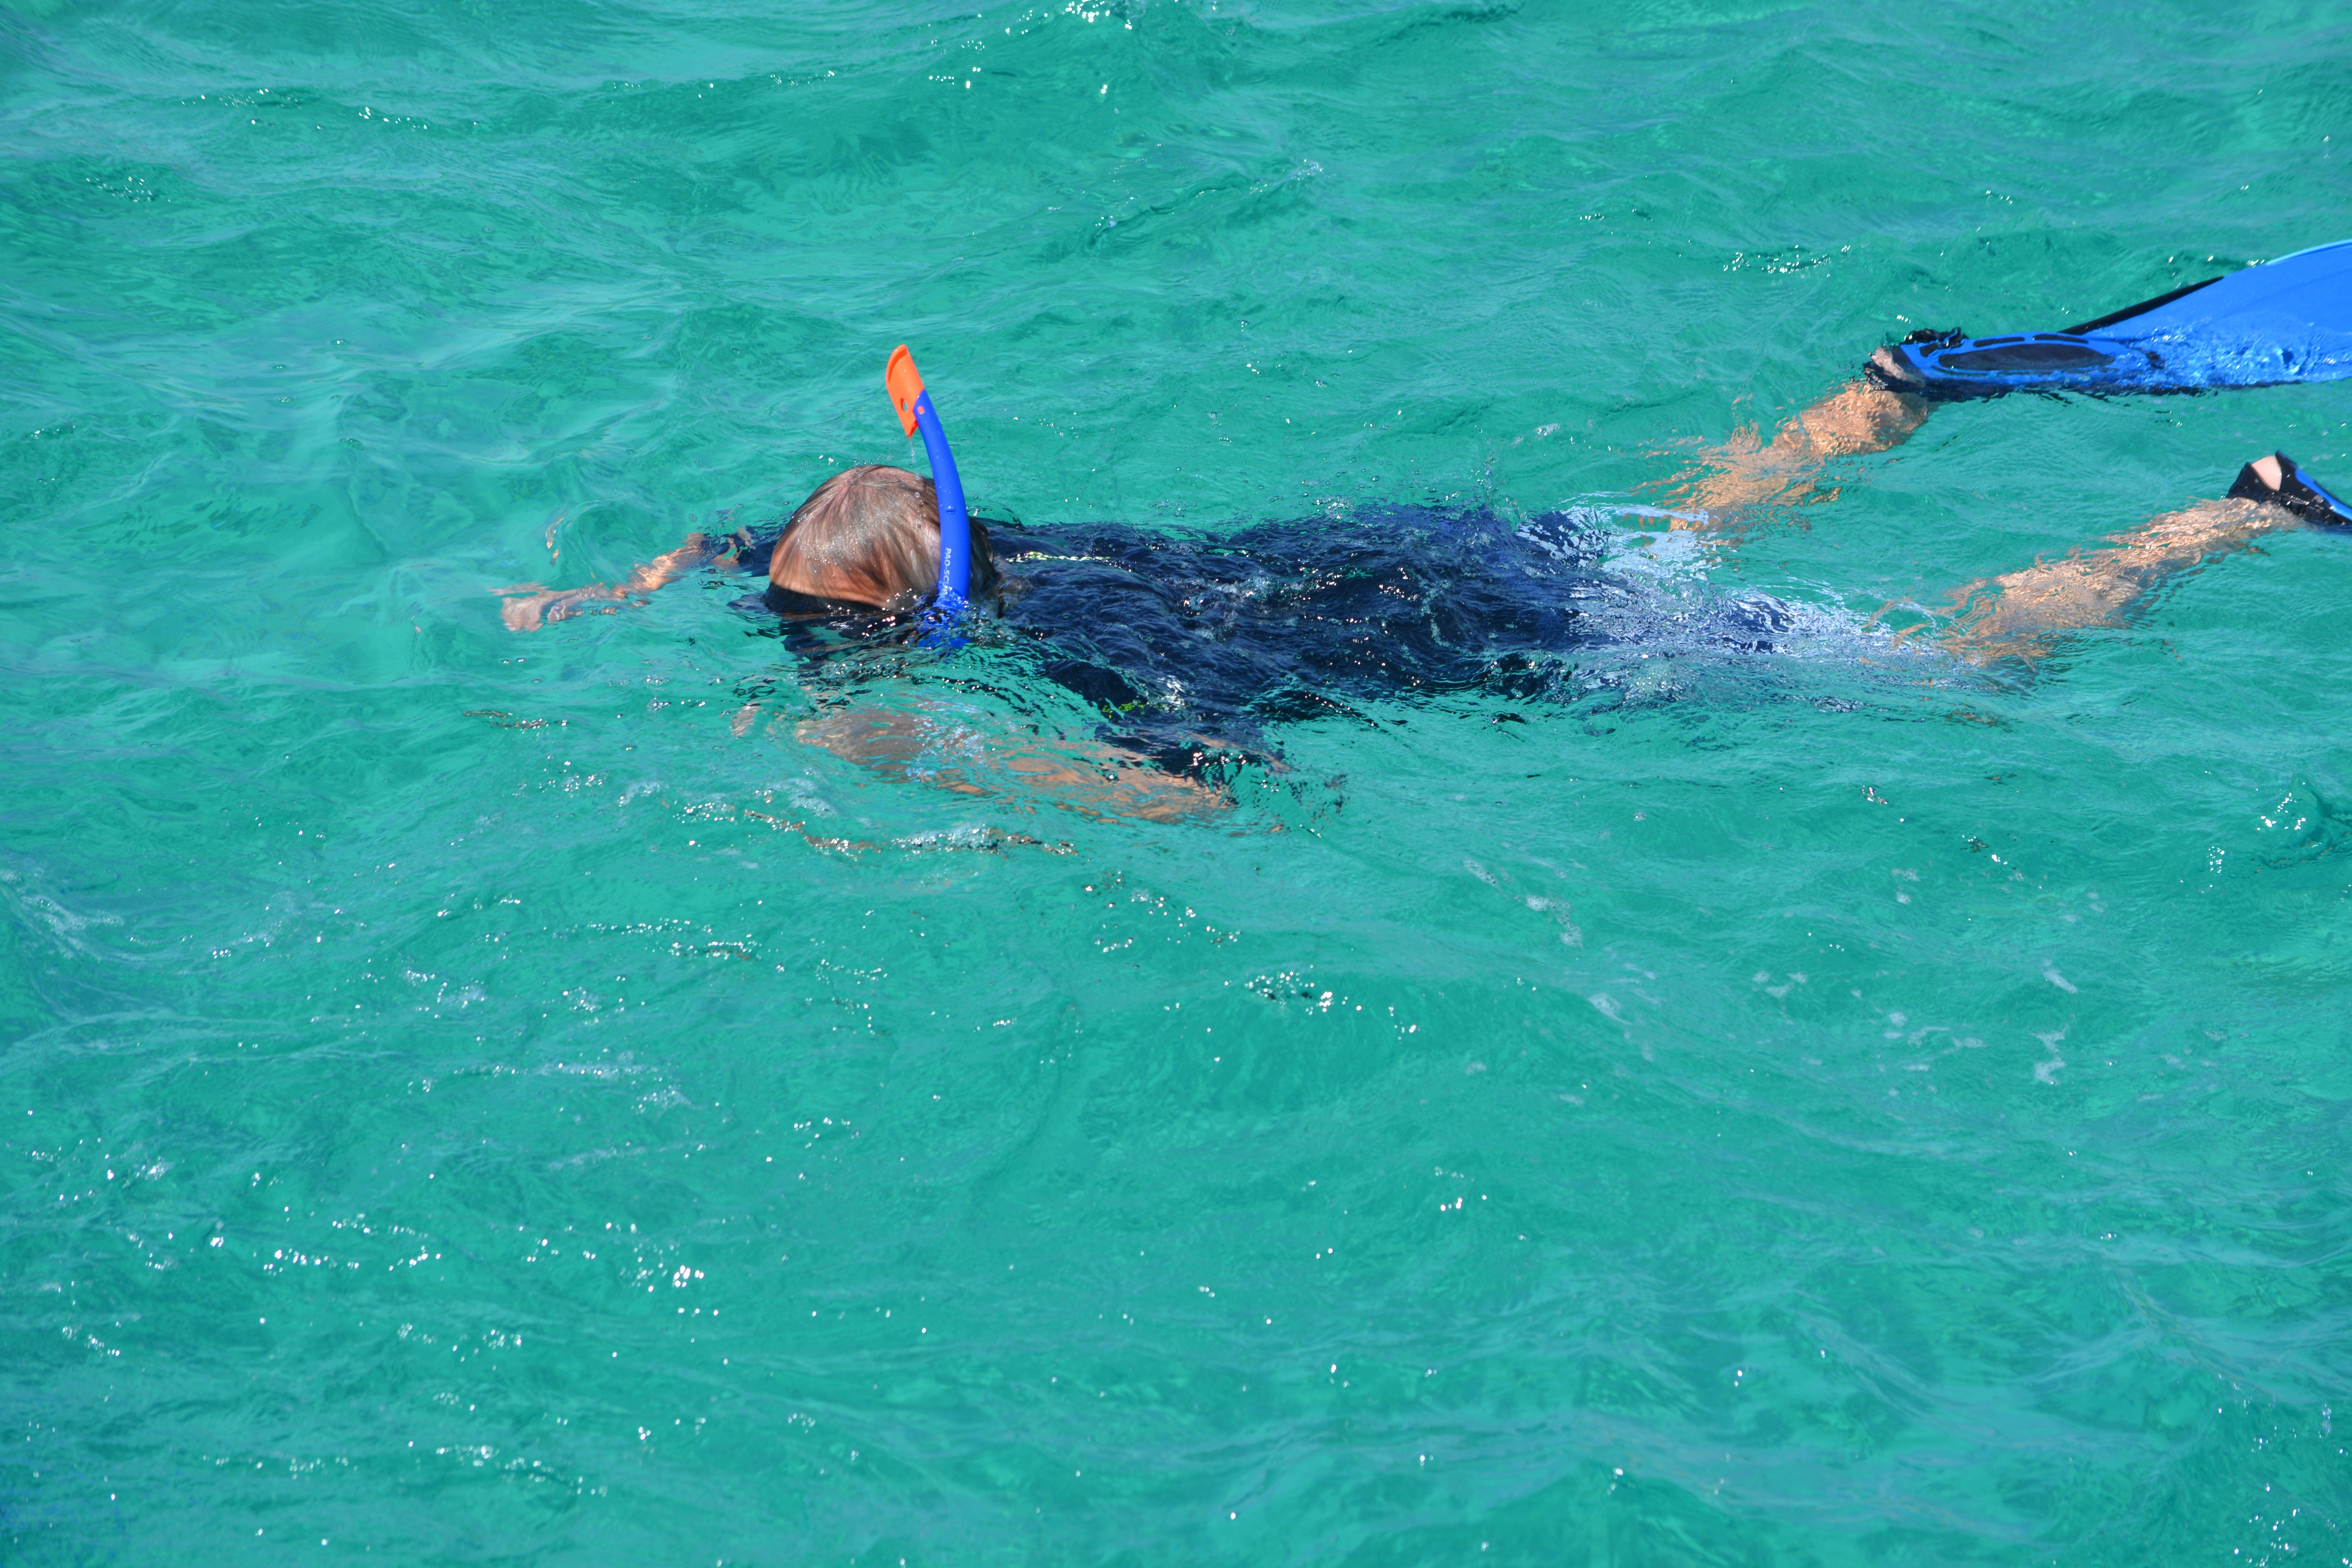
sea, recreation, swimming, egypt, sports, dolphin, snorkeling, salt water, water sport, outdoor recreation, marine biology, individual sports